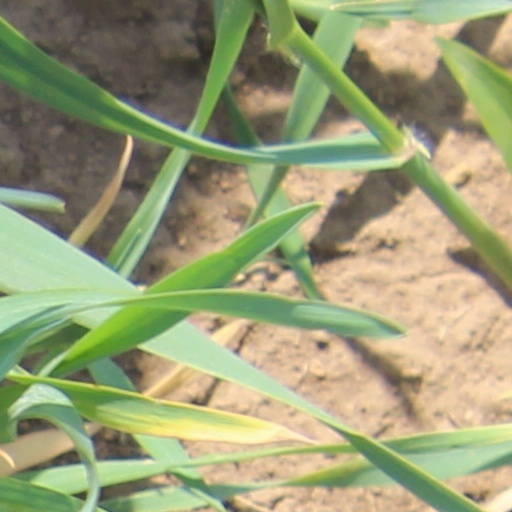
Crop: wheat